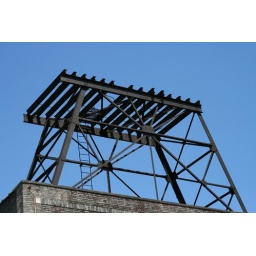
Old water tower base in the Bronx